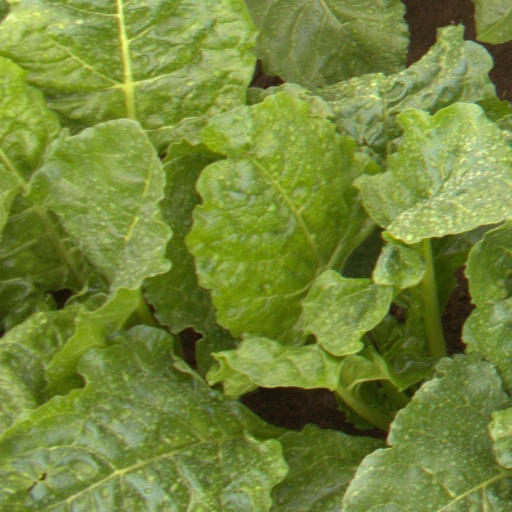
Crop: sugar beet